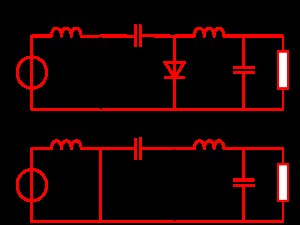
Ćuk-konverter / Uisoleret Ćuk-konverter / Driftsprincip
Figur 2: Uisoleret Ćuk-konverterens to driftstilstande.
Ćuk-konverteren